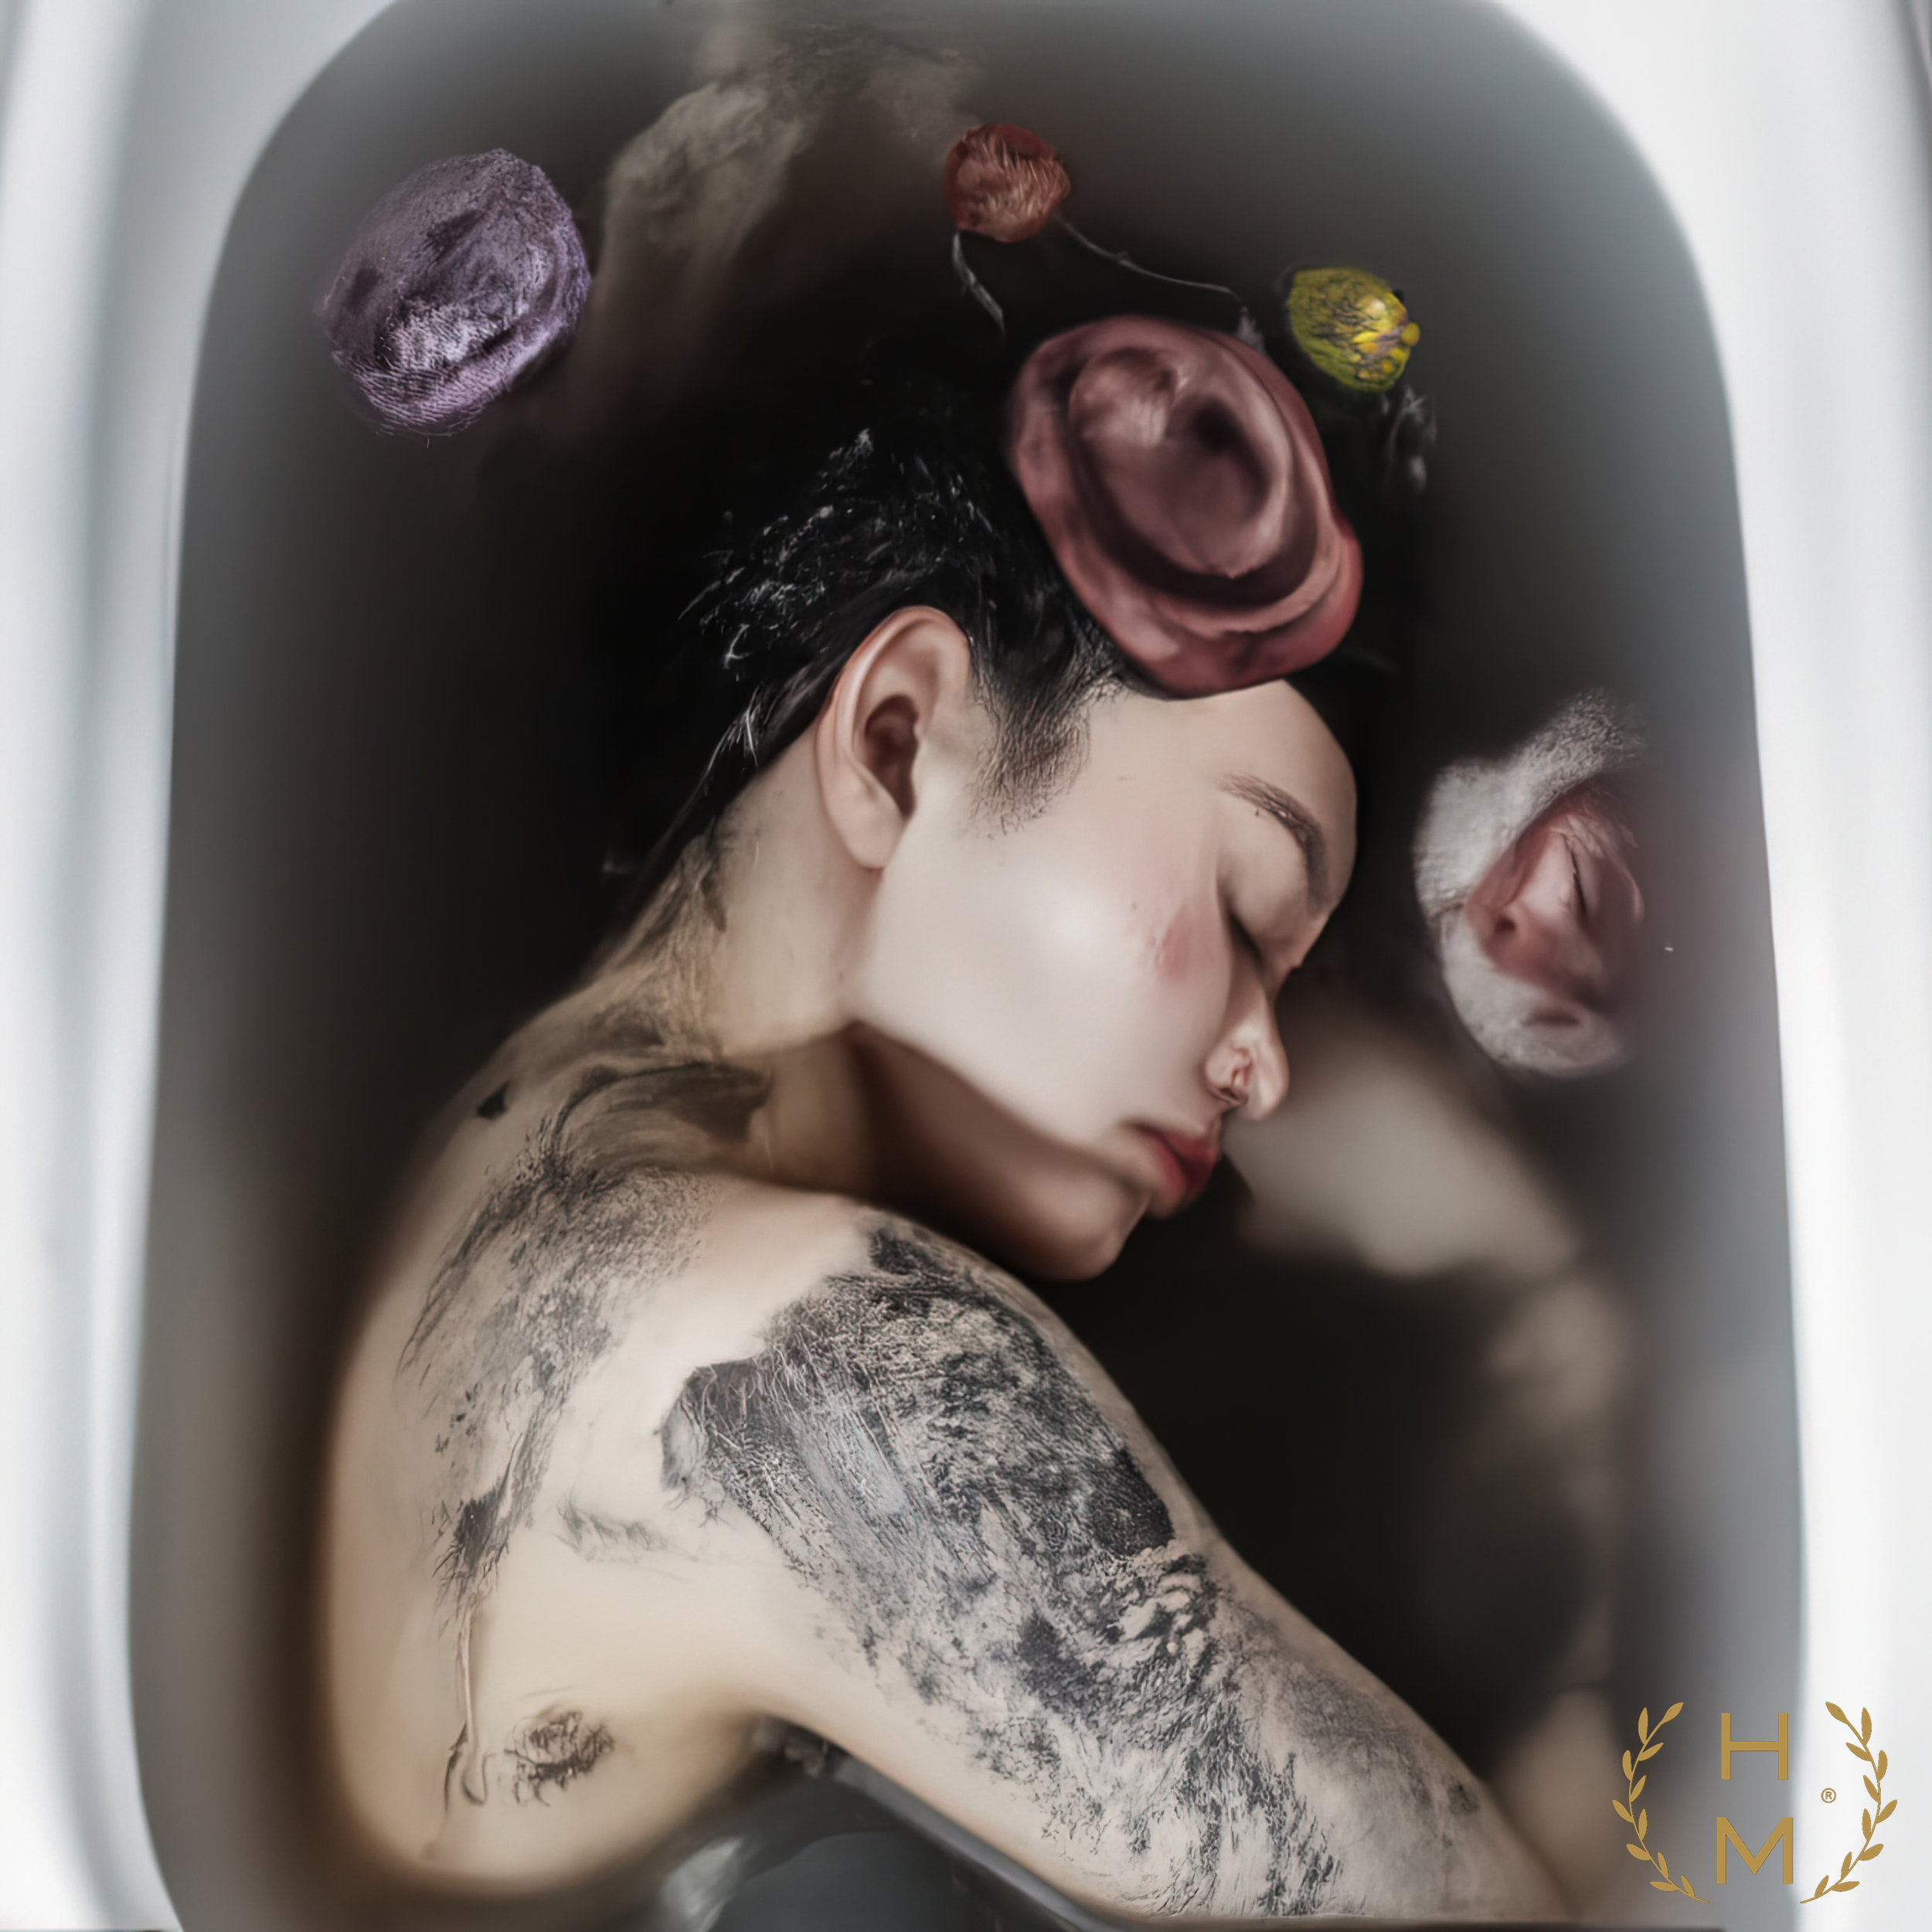
hel mort, hel, mort, helmort, art, contemporary art, contemporaryart, painting, paintings, woman, women, girl, girls, beautiful, style, fashion, digital, abstract, NFT, NFTs, mixed media, oil, oils, mixedmedia, artwork, art gallery, art brand, artbrand, artgallery, abstract painting, acrylic painting, paint, watercolor, art collector, portrait, canvas print, abstract canvas print, colorful canvas print, van gogh, great, cheap, interesting, amazing, ready to hang, impressionism, hair, eyebrow, eyelash, mouth, flash photography, neck, tattoo artist, cool, temporary tattoo, black hair, chest, tattoo, eyewear, long hair, trunk, makeover, elbow, human leg, wrist, bathing, body piercing, fashion accessory, brown hair, cosmetics, plumbing fixture, jewellery, flesh, nail, visual arts, Barechested, personal protective equipment, pattern, headpiece, font, illustration, room, abdomen, back, photo shoot, cg artwork, cap